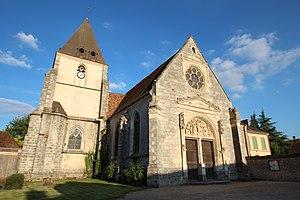
Église Saint-Maurice de Villemeux-sur-Eure en France.
L'église Saint-Maurice est une église catholique située à Villemeux-sur-Eure, dans le département français d'Eure-et-Loir.
Villemeux-sur-Eure est une commune française située dans le département d'Eure-et-Loir en région Centre-Val de Loire.
Cet article recense les monuments historiques français classés en 1907.